Margi Madhu

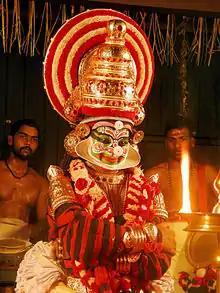
Margi Madhu as Ravana in a Kootiyattam play at Nepathya

Madhu has performed in various venues across India and abroad, including the John F. Kennedy Center for the Performing Arts in USA. He has performed roles uch as Ravana, Arjuna, Sugreiva and Vidushak in Koodiyattam plays.